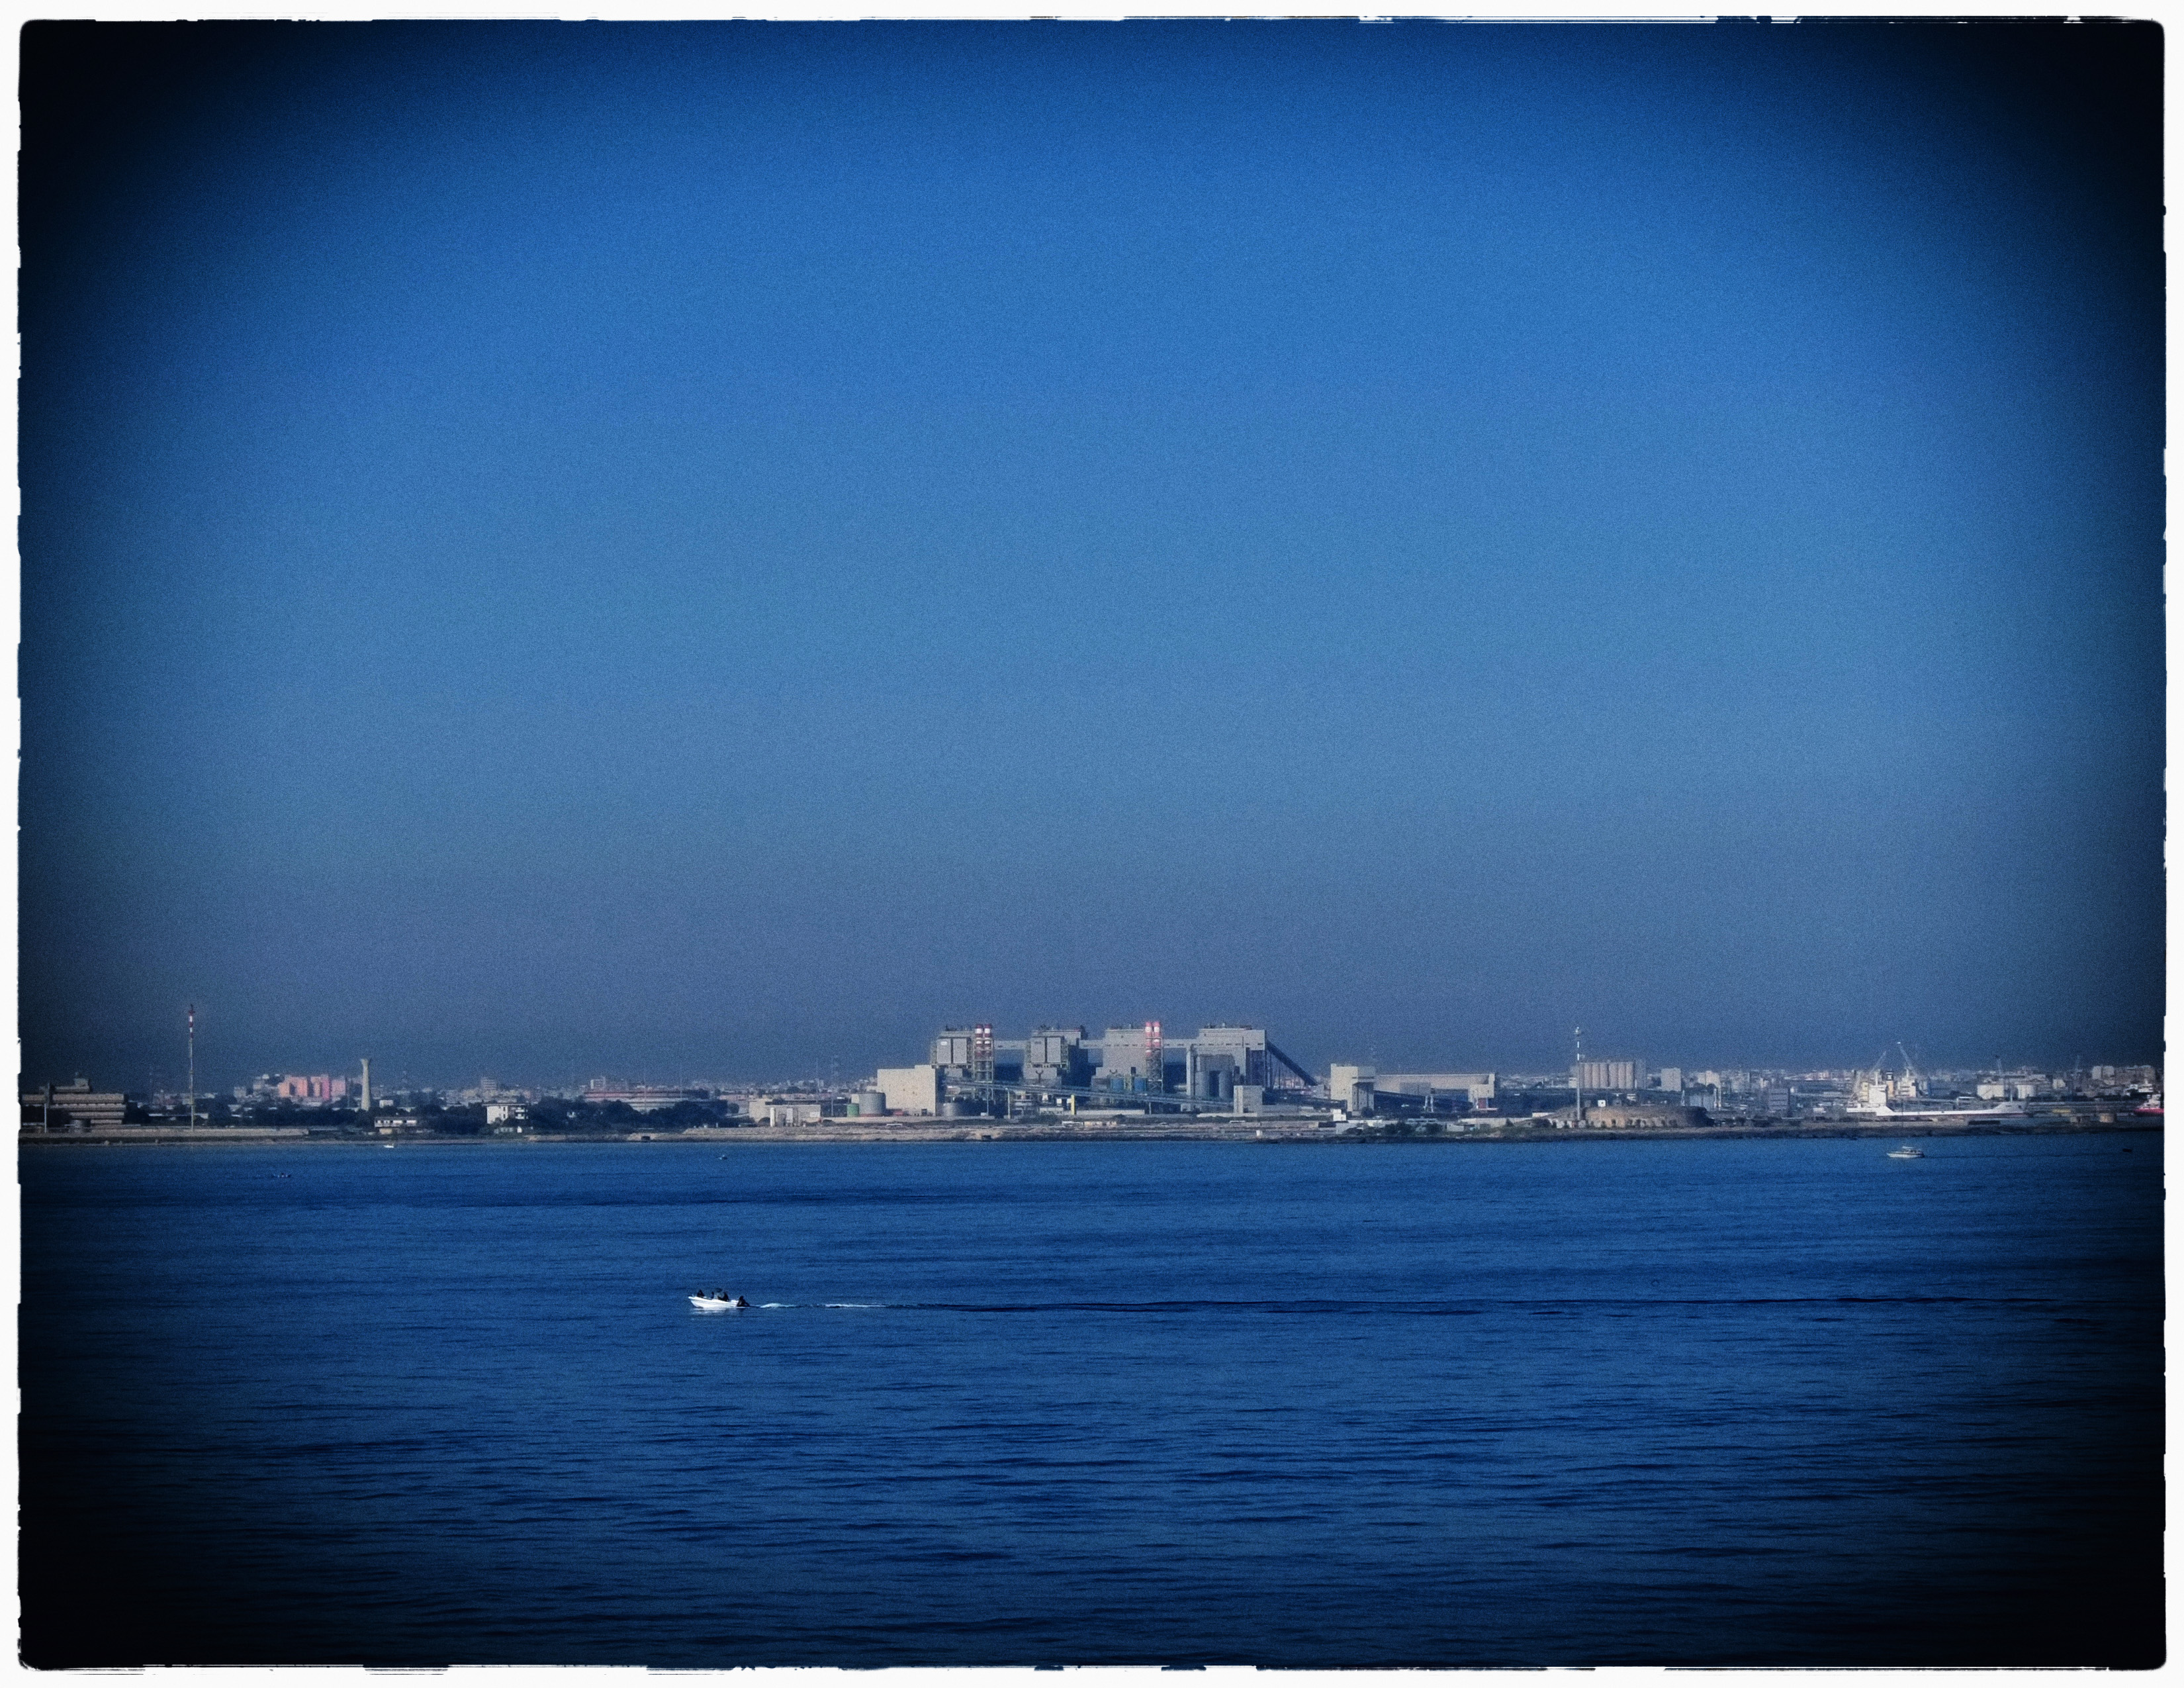
sea, ocean, horizon, sky, skyline, panorama, dusk, bay, italy, fuji, presentation, fujix, fujixe1, e1, brindisi